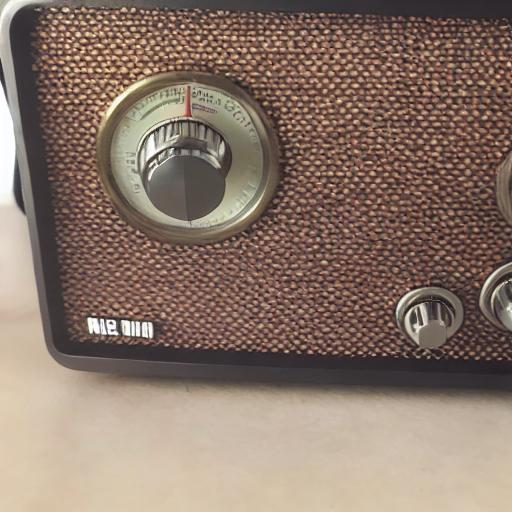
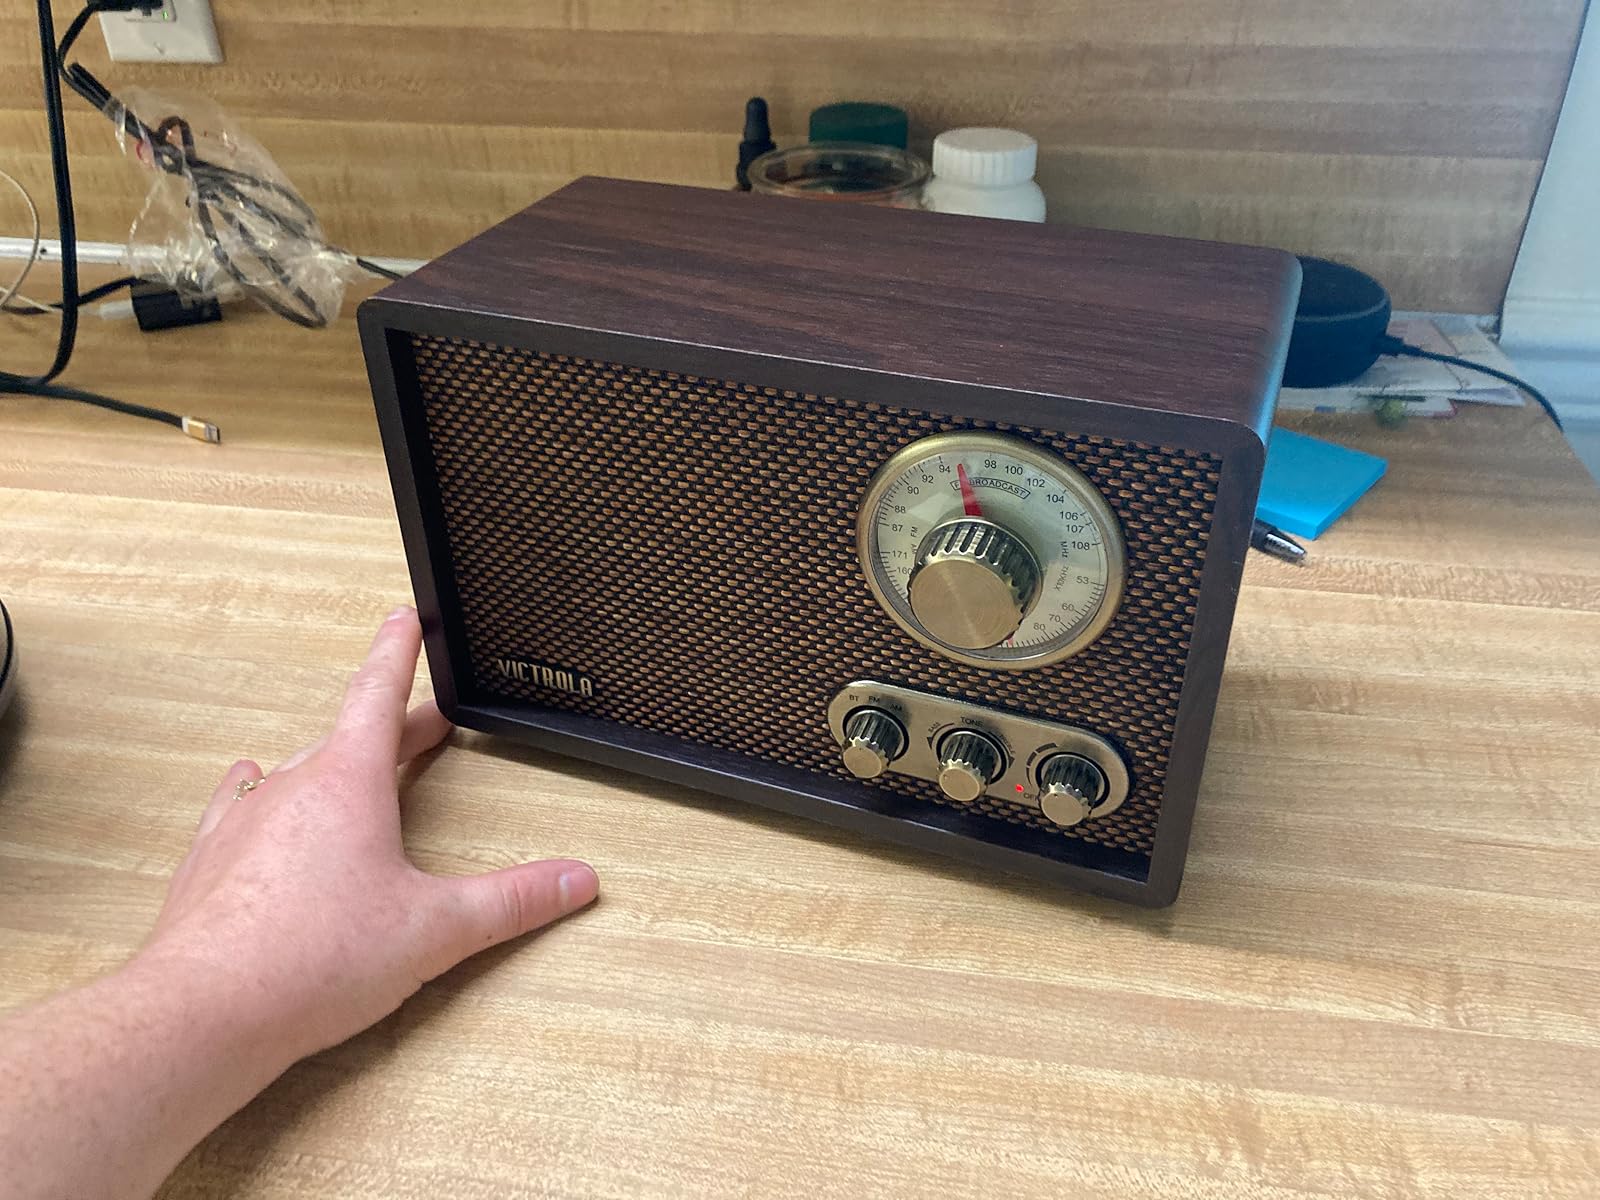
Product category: radio
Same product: no